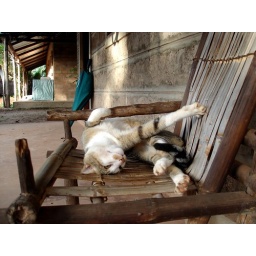
This cat hangs out near the office and craves attention, but unfortunately it's skanky as an old minger